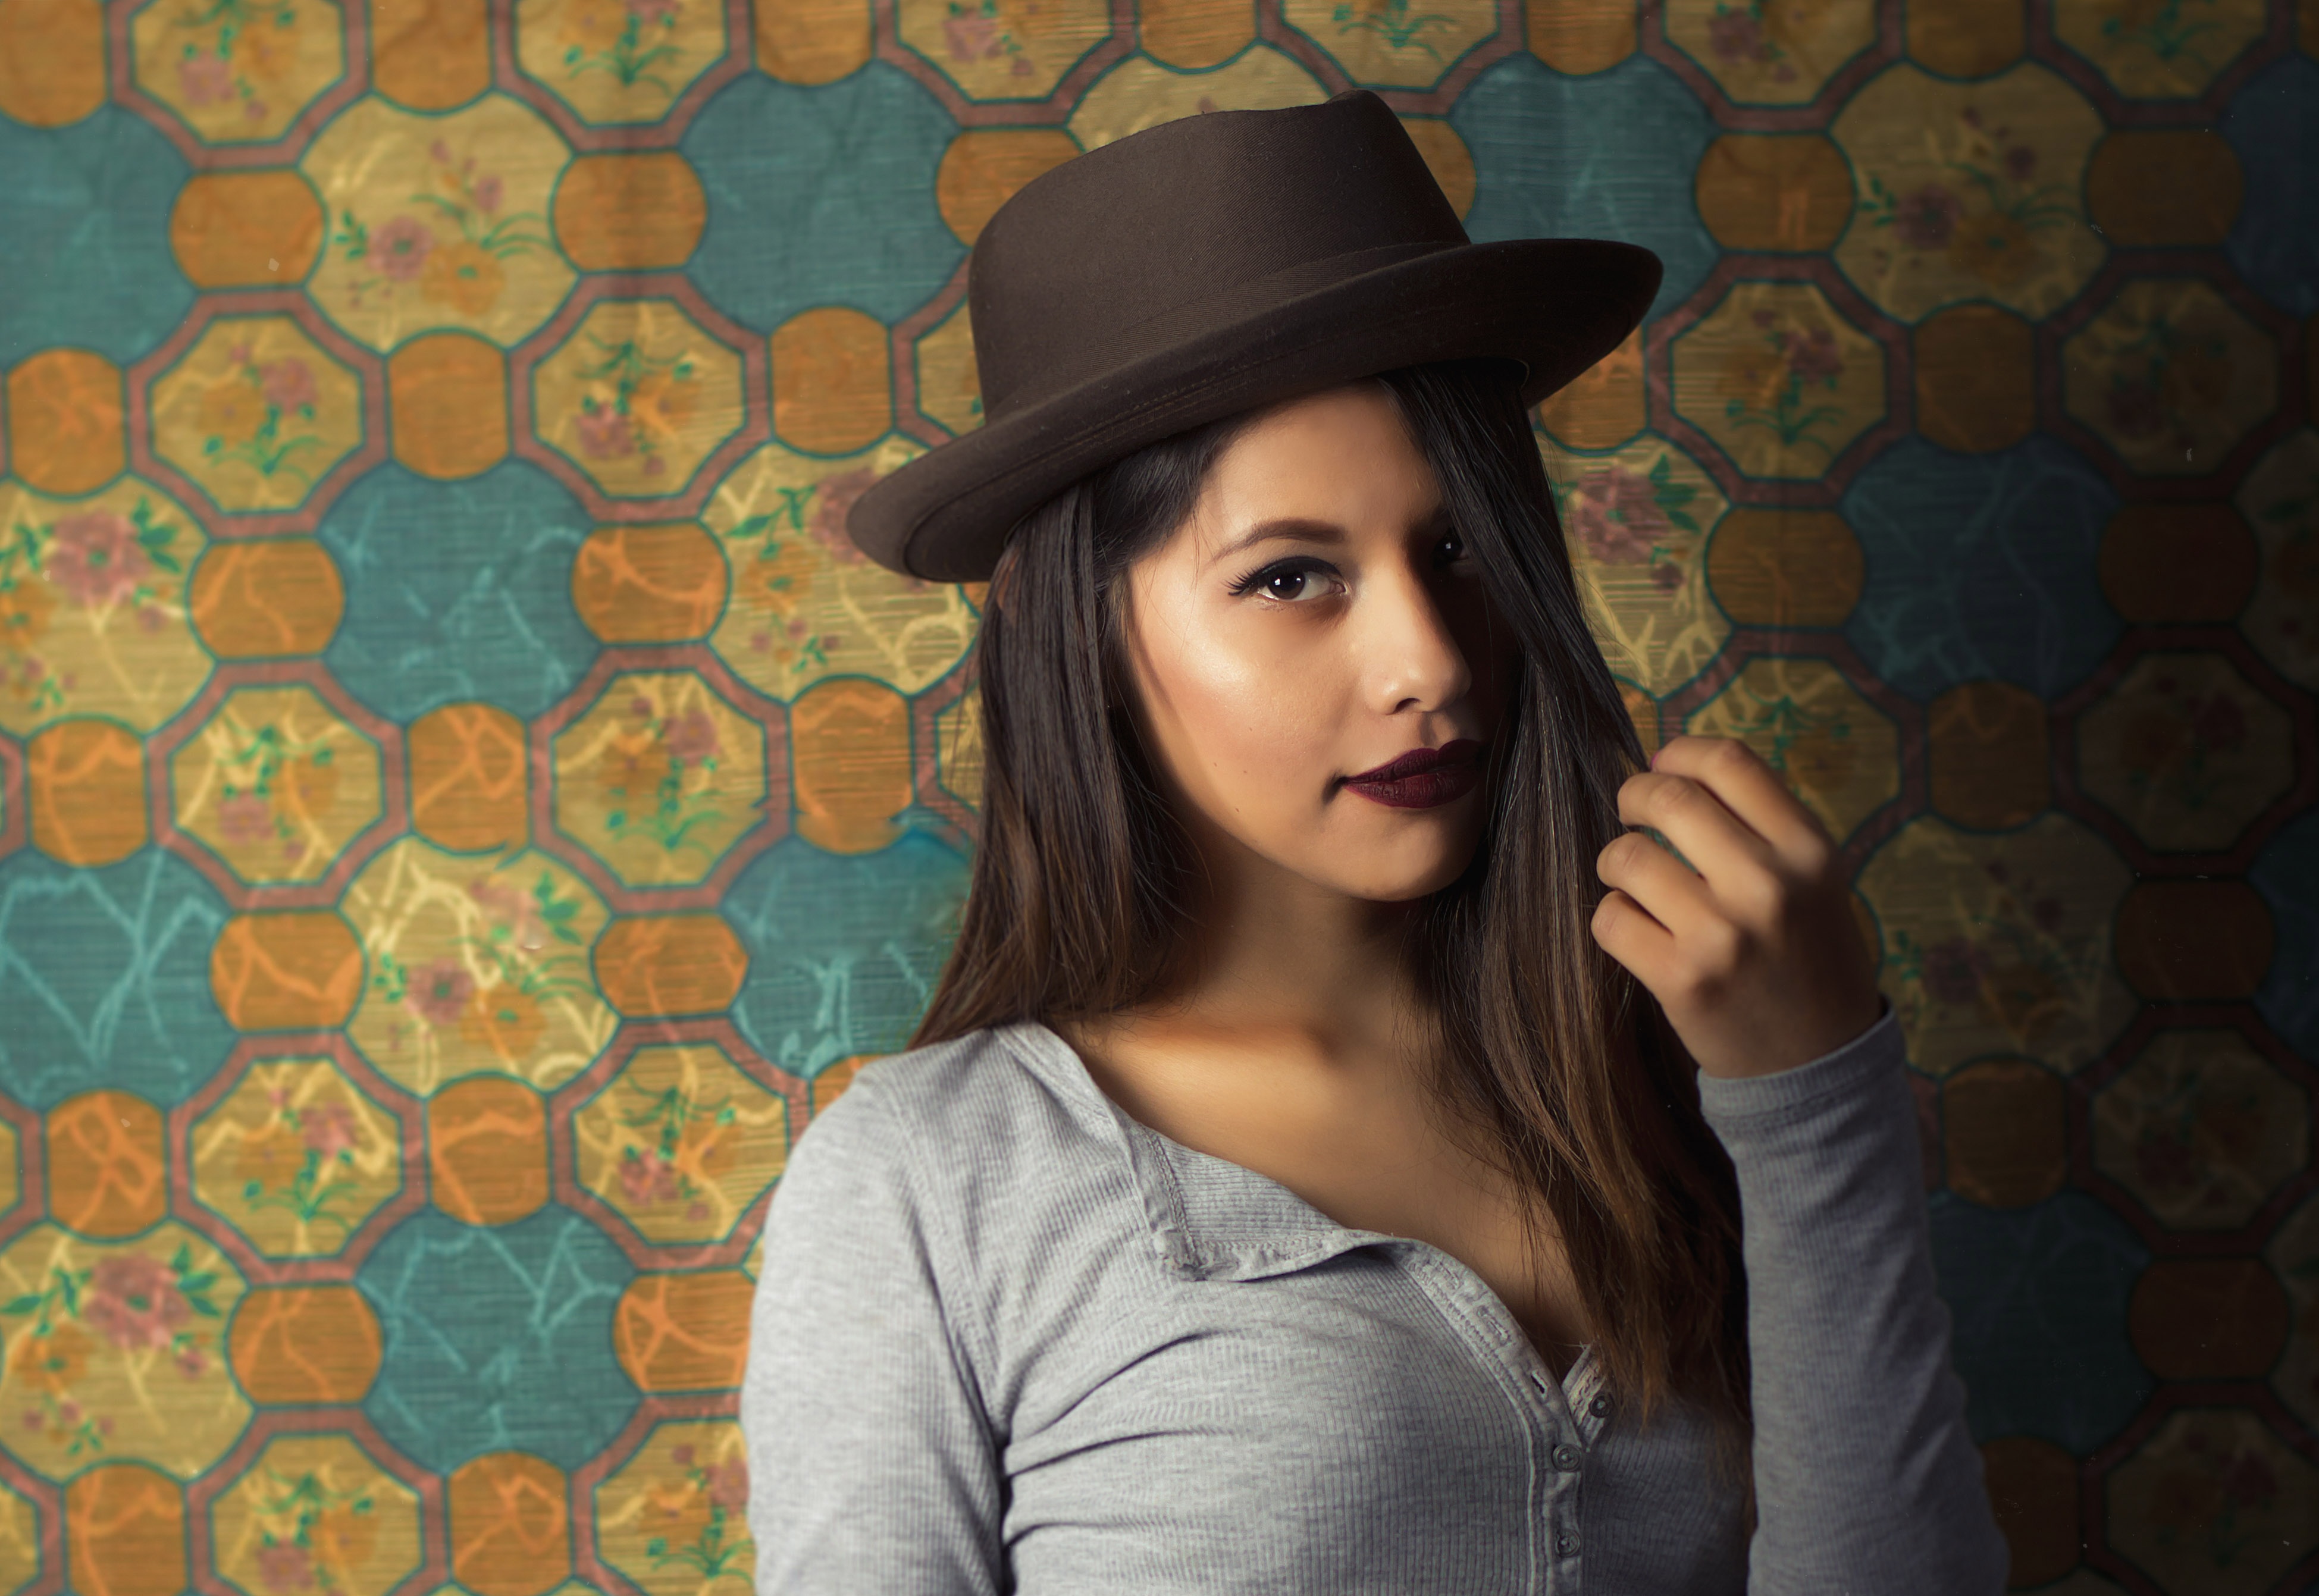
person, people, girl, woman, hair, vintage, retro, female, pattern, brunette, portrait, model, young, hat, fashion, blue, clothing, lady, hairstyle, face, eyes, dress, eye, lips, beauty, style, wear, adult, stylish, fashionable, photo shoot, fashion accessory, long sleeves